Myyrmanni bombing

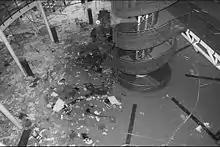
Aftermath of the explosion

The Myyrmanni bombing took place on October 11, 2002, in Myyrmäki, Vantaa, Finland, in Greater Helsinki, at the Myyrmanni shopping mall. A bomb was hidden in a backpack, which exploded in the central square of the shopping center on top of a metal waste container, located in the center of the square, at 19:36. Five people were instantly killed, including the bomber. The waste container was shattered, and fragments of the structure increased the amount of shrapnel and the devastation. The explosion ruined 400 m of the shopping center, carved a 10-cm deep crater in the floor where the waste container had stood and blew the glass dome over the square up and outwards from the mall. In total seven died, including two teenagers and a seven-year-old. 159 were injured, including 10 children. 66 victims required hospitalization with the remainder treated and released at the scene. The bombing took place during the pre-weekend shopping surge late on a Friday afternoon, with 1,000–2,000 people in the shopping center, including many children who had come to see a clown performance.